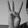
ASL letter: W